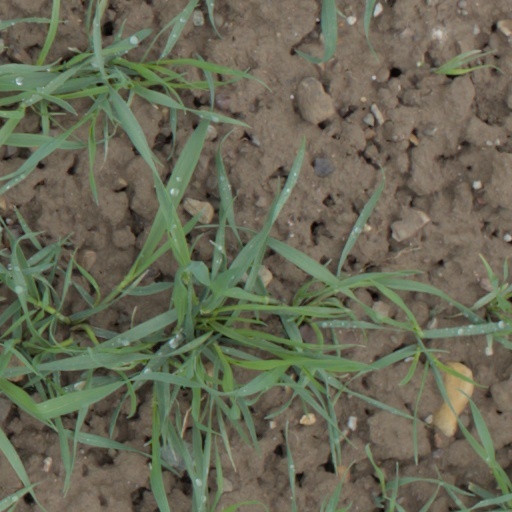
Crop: wheat